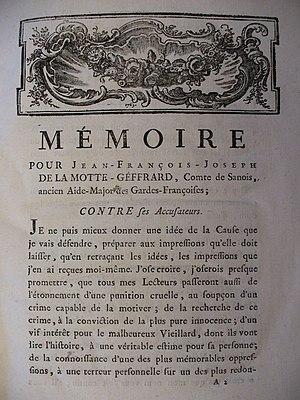
Mémoire de l'avocat Lacretelle
Jean-François Joseph Geffrard de la Motte, comte de Sanois est un militaire français.